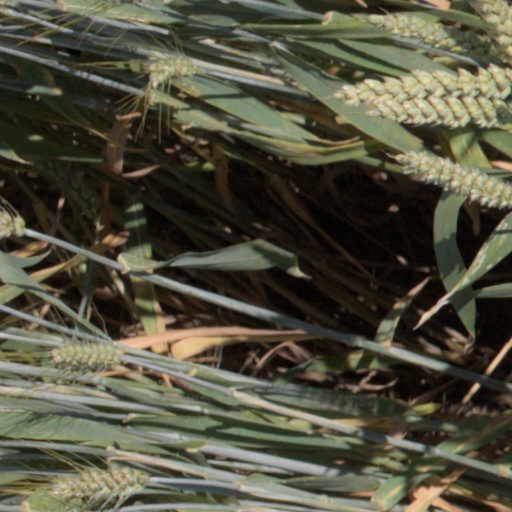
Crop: wheat